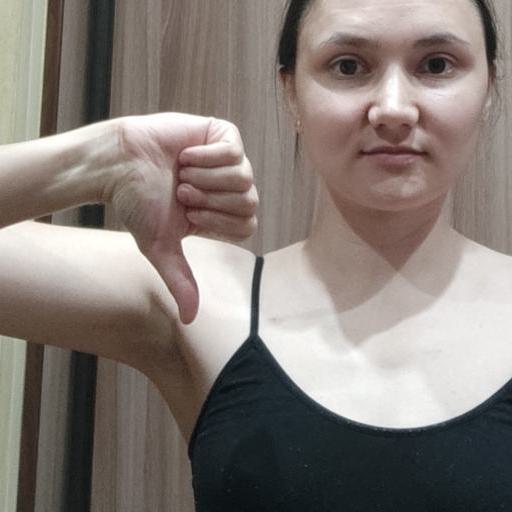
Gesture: dislike